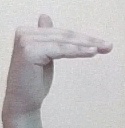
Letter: khaa